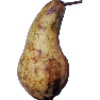
Label: pear_abate